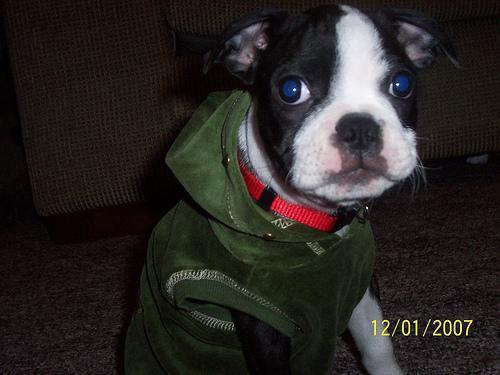
Boston_bull